Postage stamps and postal history of Nicaragua

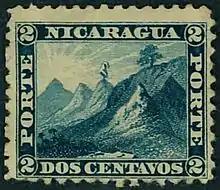
The first stamp of Nicaragua issued in 1862

Collectors of the stamps and covers of Nicaragua join the Nicaragua Study Group. Search the web to find the group.